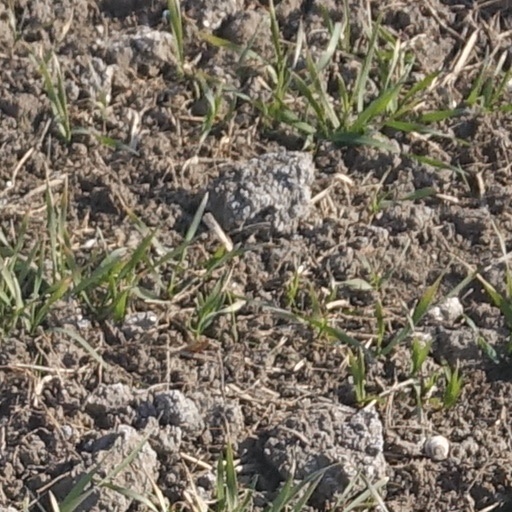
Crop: wheat